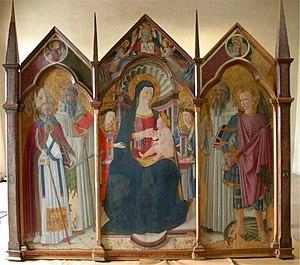
Le musée Michel-Ange est un ancien palais du XIVᵉ siècle situé à Caprese Michelangelo, dans la province d'Arezzo, en Toscane en Italie, dans lequel est né le peintre, sculpteur, architecte et ingénieur italien Michel-Ange, où un musée d'art dédié à l'artiste, a été fondé en 1875.
L'abbaye San Martino a Tifi est un édifice religieux qui se trouve à Tifi, frazione de la commune de Caprese Michelangelo, dans la province d'Arezzo.
Giuliano Amidei ou Amadei est un peintre italien également spécialisé dans l'enluminure.